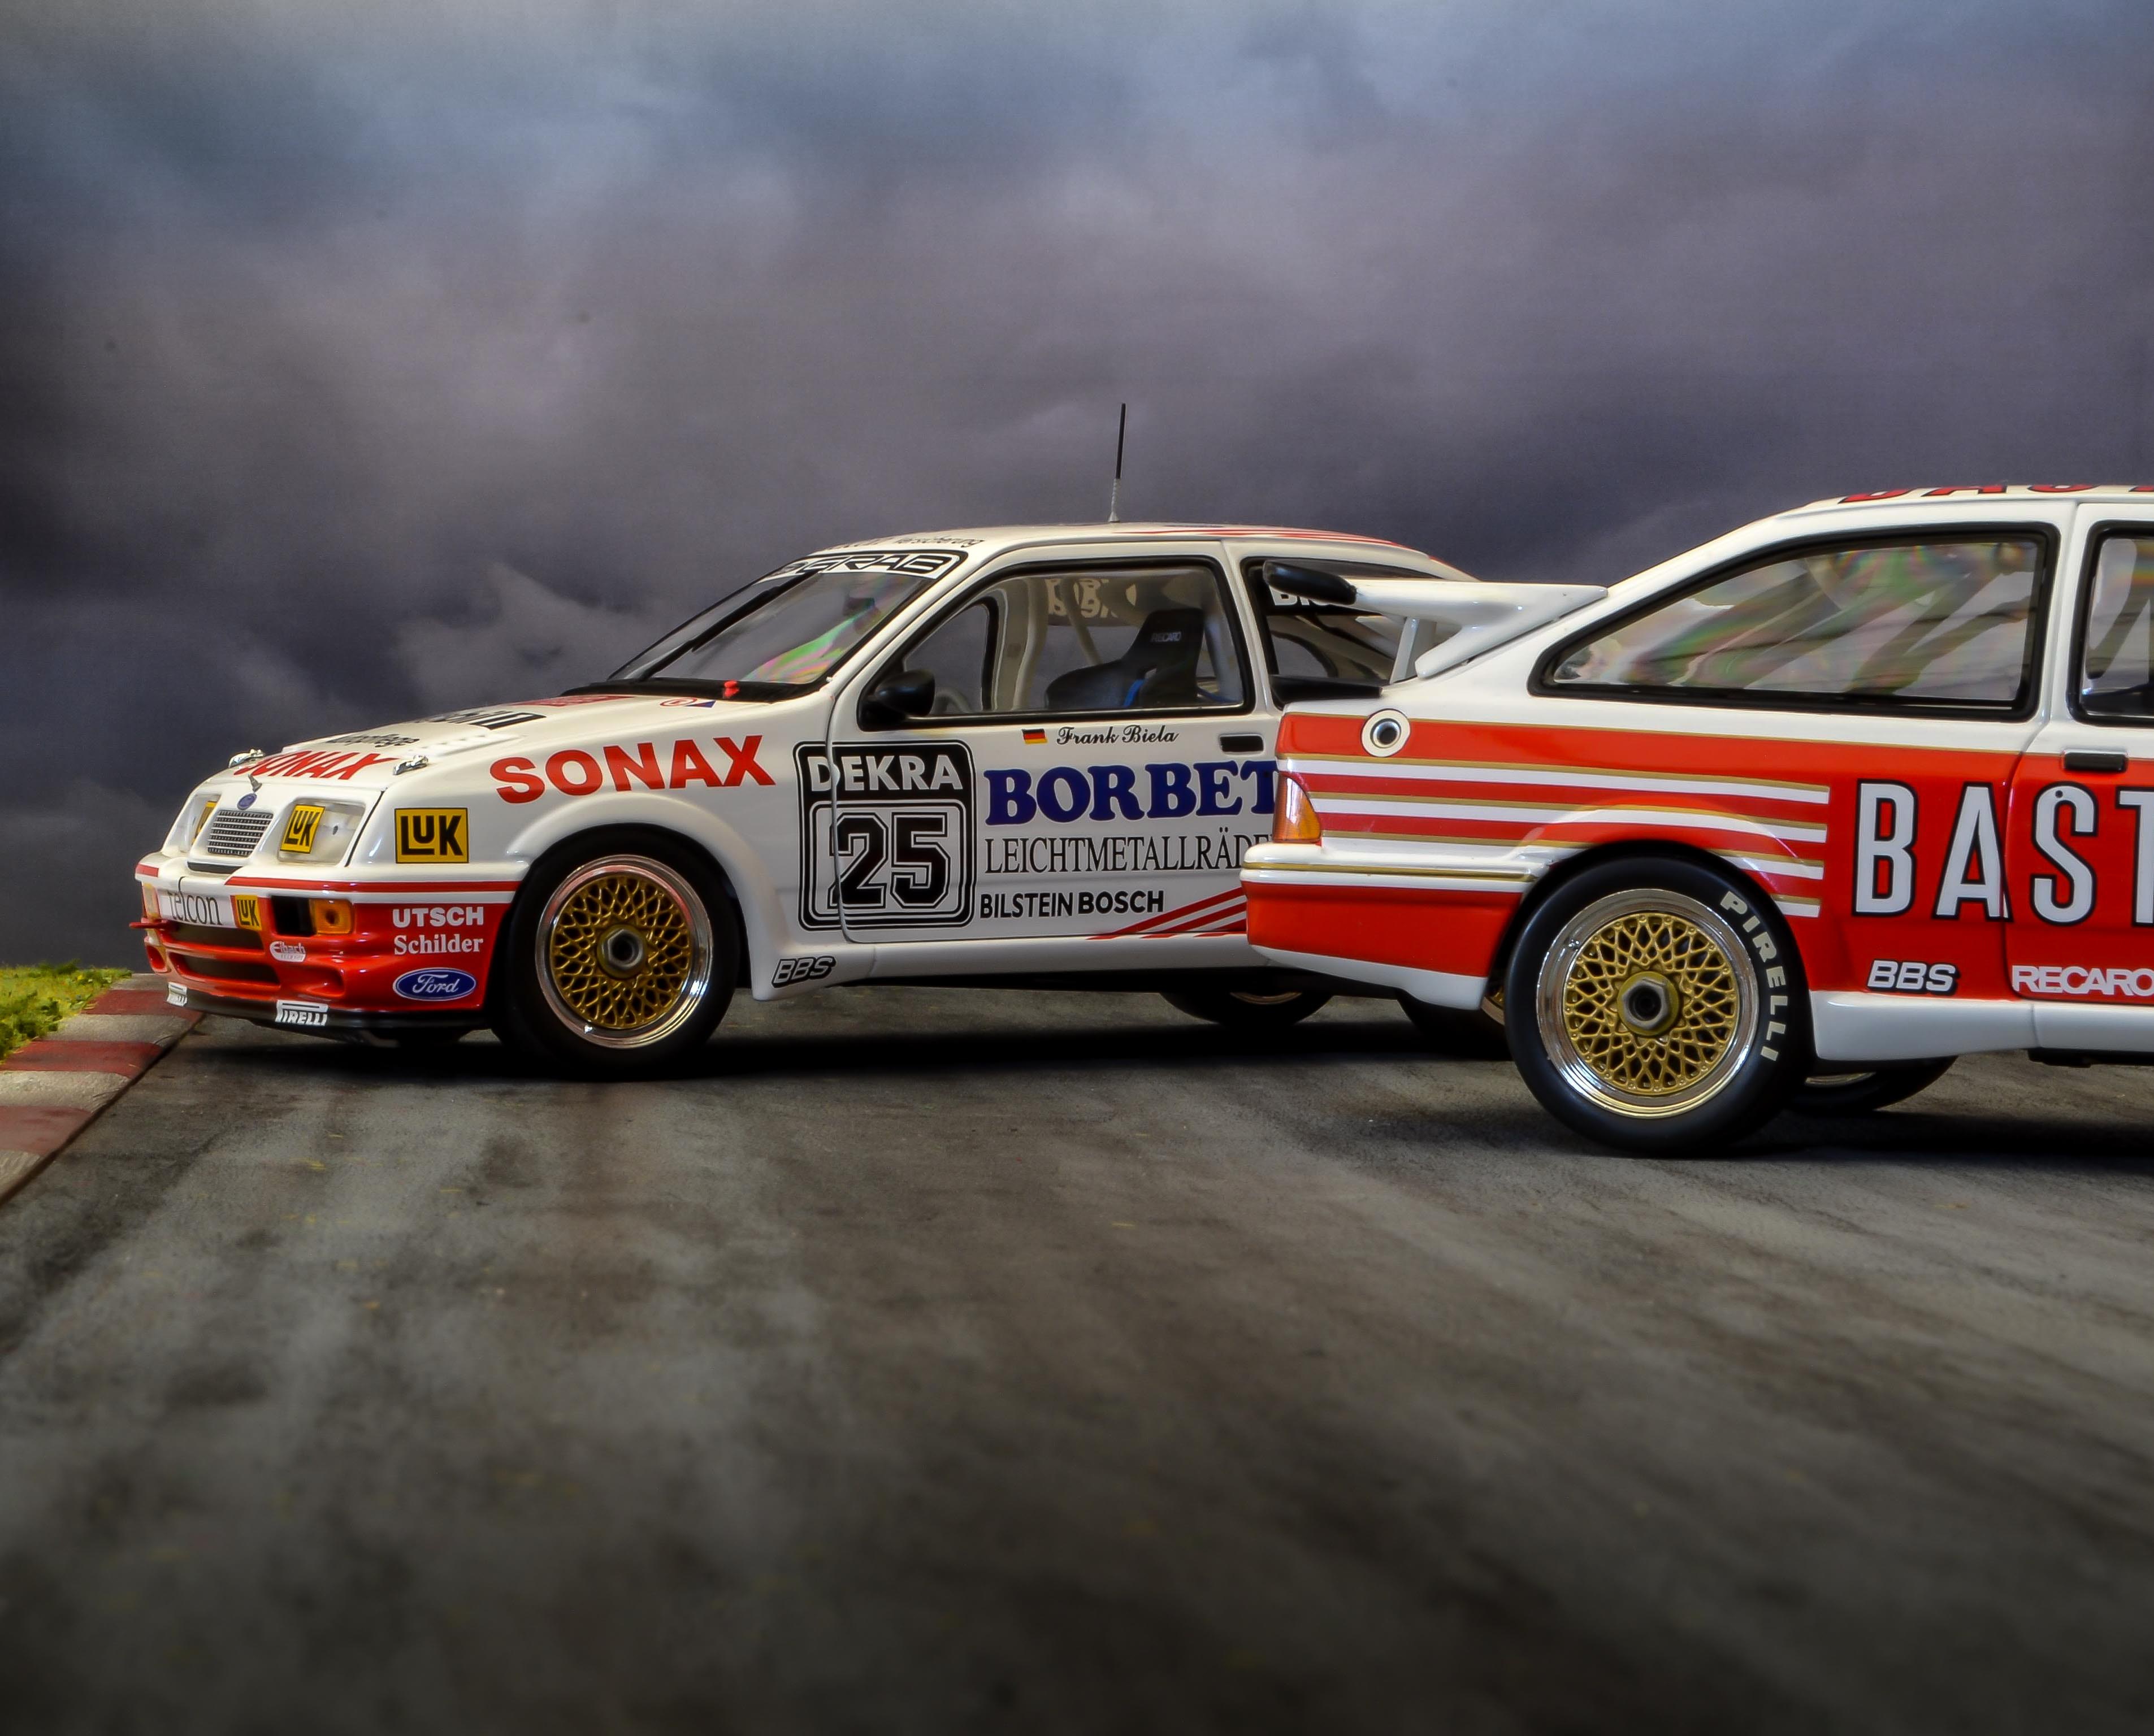
land vehicle, vehicle, car, touring car racing, race car, motorsport, coupe, Group A, racing, sports car, auto racing, full size car, personal luxury car, stock car racing, world rally championship, rallycross, group b, sports, automotive wheel system, sedan, world rally car, model car, rallying, compact car, drifting, touring car, Ford sierra rs cosworth, race of champions, sports sedan, bmw